Oldemiro Balói

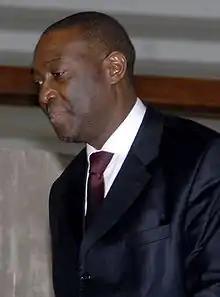

Oldemiro Júlio Marques Balói (April 9, 1955 – April 12, 2021) was a Mozambican political figure who served in the government of Mozambique as Minister of Foreign Affairs from 2008 to 2017.